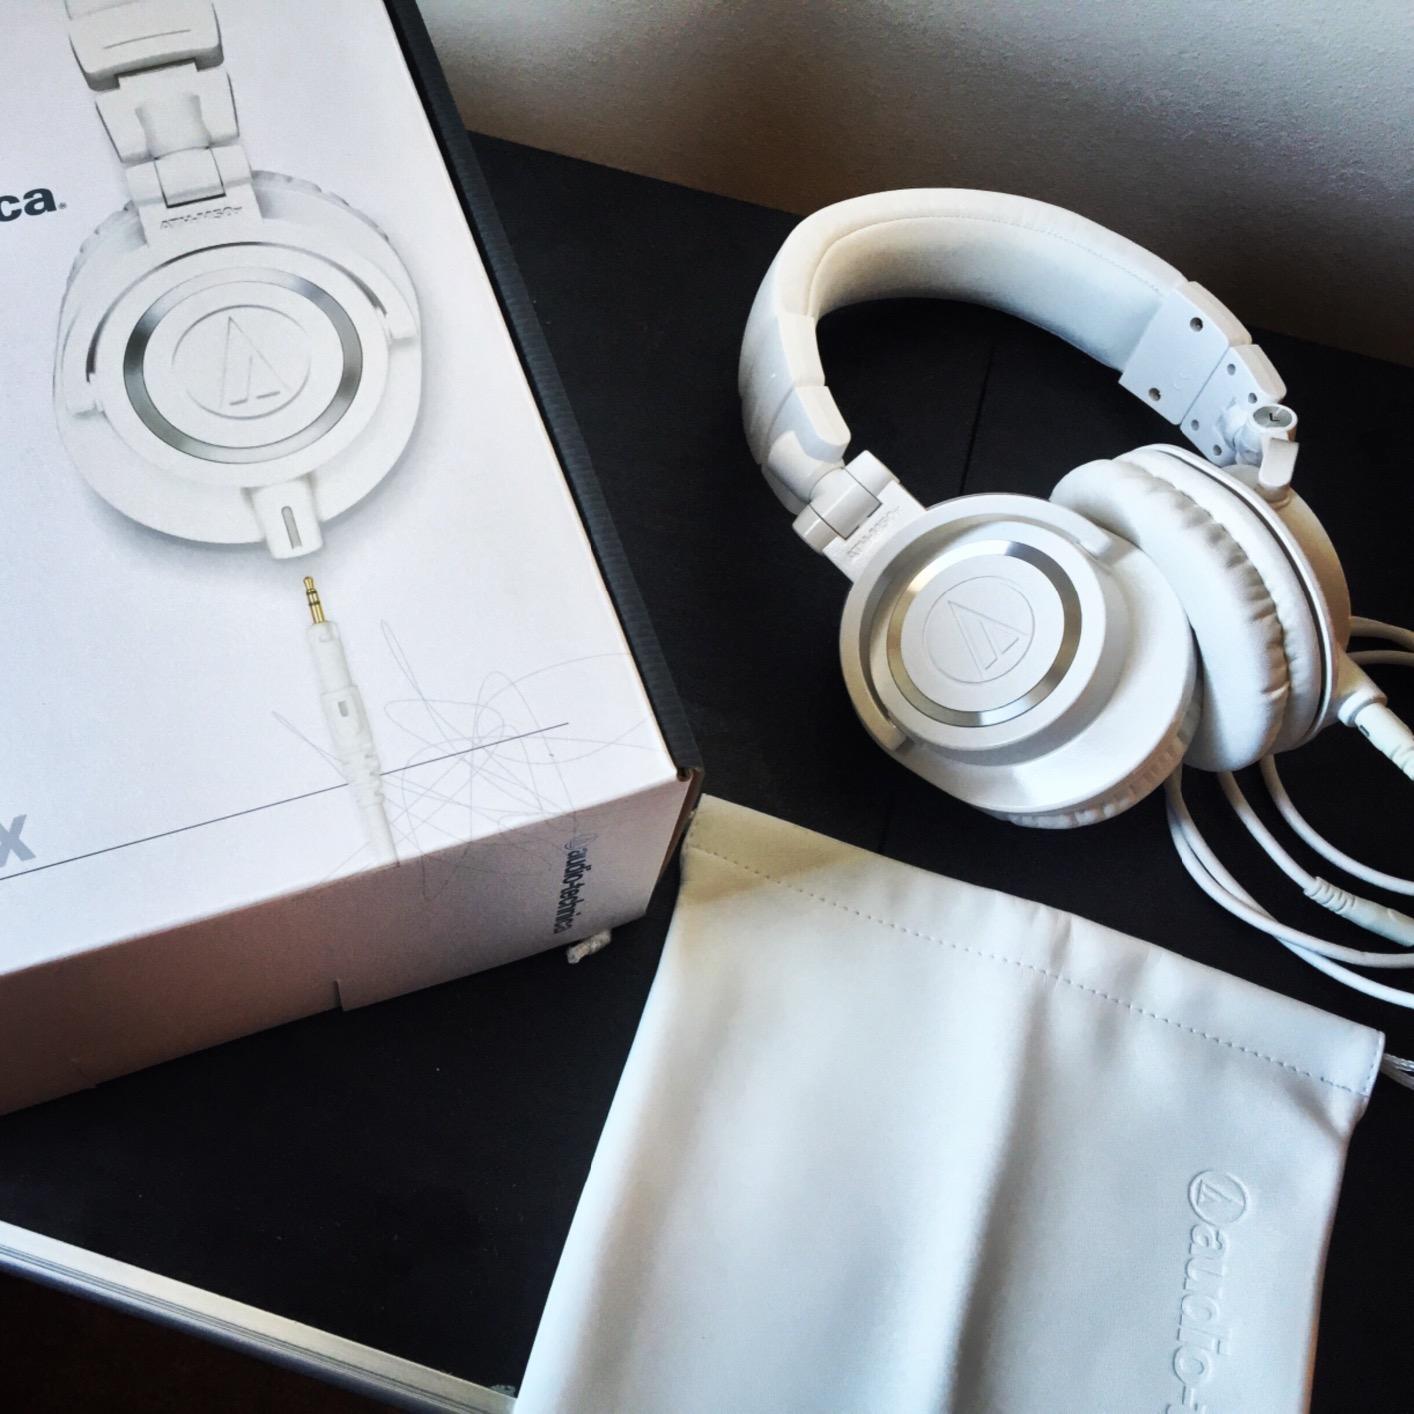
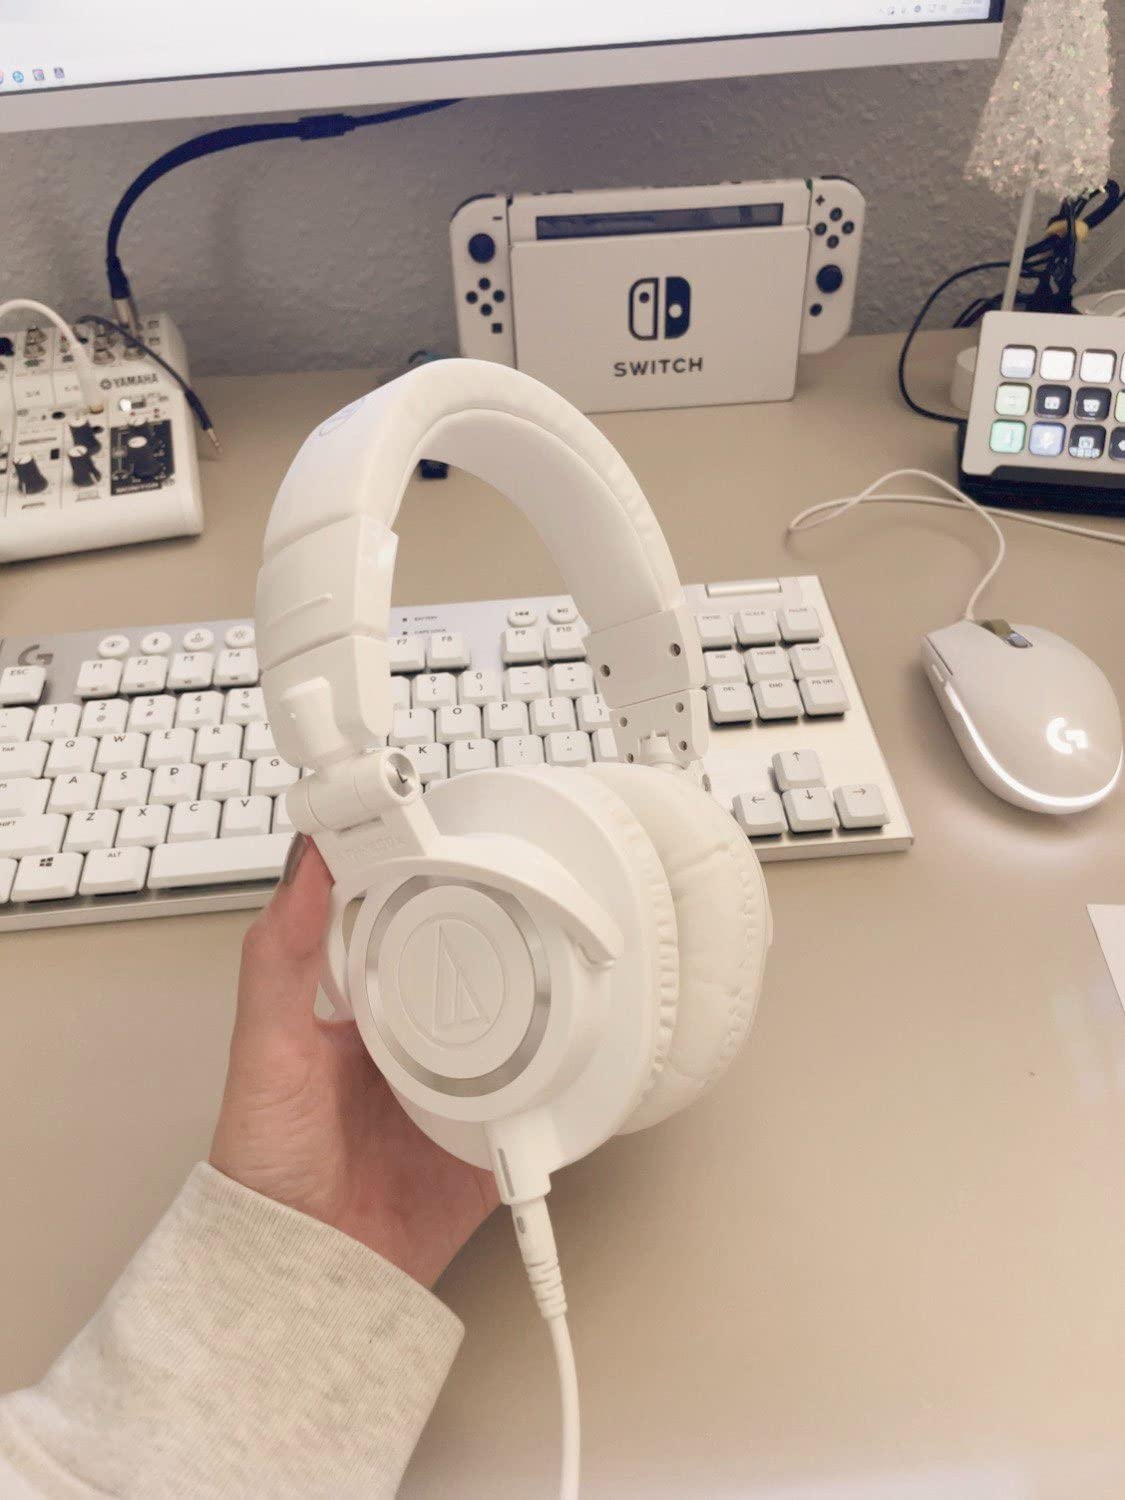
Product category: headphones
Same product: yes